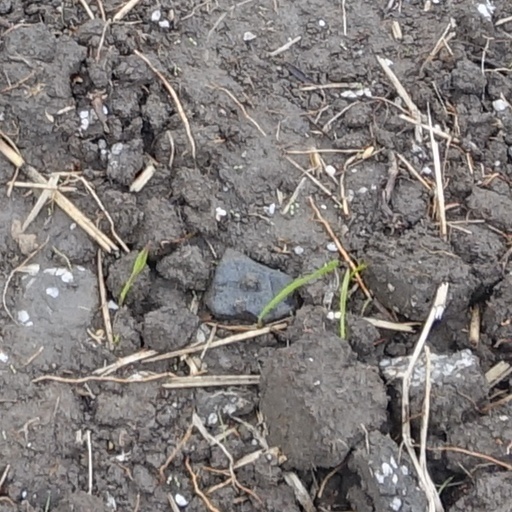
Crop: wheat